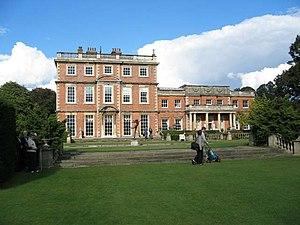
Mansfield Park est un téléfilm de 94 min, diffusé sur ITV le 18 mars 2007, dans le cadre de la « Saison Jane Austen ». Réalisé par Iain B. MacDonald, produit par Suzan Harrison, il est adapté par
Sir Edward Blackett, 2ᵉ baronnet est un propriétaire terrien et homme politique anglais qui siège à la Chambre des communes à divers moments entre 1689 et 1701.
Cette liste des musées du North Yorkshire, Angleterre contient des musées qui sont définis dans ce contexte comme des institutions qui recueillent et soignent des objets d'intérêt culturel, artistique, scientifique ou historique. leurs collections ou expositions connexes disponibles pour la consultation publique. Sont également inclus les galeries d'art à but non lucratif et les galeries d'art universitaires. Les musées virtuels ne sont pas inclus.